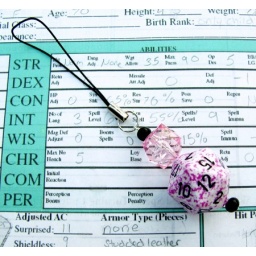
Girl Gamer - dice cell phone charm in pink and black